7th Cavalry Regiment

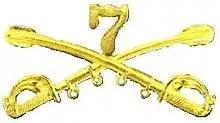
7th Regiment – United States Cavalry insignia

During the next few days a defensive line was formed at Hwanggan with the 7th Cavalry moving east and the 5th Cavalry replacing elements of the 25th Infantry Division. On 1 August, the 1st Cavalry Division was ordered to set up a defensive position near Kumchon on the rail route from Taegu to Pusan. For more than 50 days between late July and mid September 1950, 7th Cavalry Troopers and UN Soldiers performed the bloody task of holding on the vital Pusan Perimeter. At dawn on 9 August, North Korea hurled five divisions against the American lines along the Naktong River near Taegu and managed to gain some high ground. Major General Hobart R. Gay, commander of the 1st Cavalry Division, withheld counterattacking until he had more information, but soon learned that 750 Korean People's Army (KPA) troops had occupied Hill 268, soon to be known as "Triangulation Hill. At about 09:30, General Gay ordered 1-7 Cavalry to counter the KPA penetration. The Battalion moved from its bivouac area just outside Taegu, accompanied by five tanks of A Company, 71st Heavy Tank Battalion. This motorized force proceeded to the foot of Hill 268. Meanwhile, the 61st Field Artillery Battalion shelled the hill heavily."However, 1st Battalion-7th Cavalry Regiment counterattacked their flanks at 0930 that day, and managed to seize Hill 268, "Trianglation Hill", and killed 400 enemy. The morning of 10 August, a combined tank and infantry attack next reached the crest of the Triangulation Hill without much trouble, and this battle was over by about 16:00. US artillery and mortar fire was now shifted westward, and this cut off the KPA retreat. White phosphorus shells fired from the 61st Field Artillery Battalion caught KPA troops in a village while they attempted to retreat, and they were then routed by US infantry, suffering over 200 killed. That evening the 1-7 Cavalry, returned to the serve as the division reserve, and elements of the 5th Cavalry finished securing Hill 268.